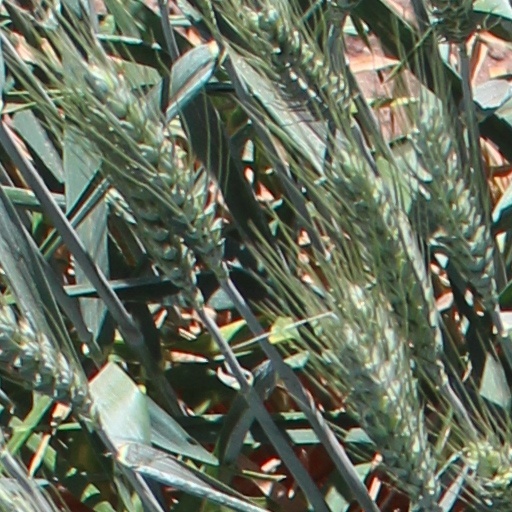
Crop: wheat